Eastern Aleutian Tribes

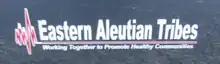
Company Logo on Side of Van

Eastern Aleutian Tribes includes the Agdaagux Tribal Council (King Cove), Akutan Traditional Council (Akutan), Nelson Lagoon Tribal Council (Nelson Lagoon), Unga Tribal Council (Unga in Sand Point), Qagan Tayagungin Tribal Council (Sand Point), False Pass Tribal Council (False Pass) and the Pauloff Harbor Tribal Council (Sanak in Sand Point).